Heathcote Junction, Victoria

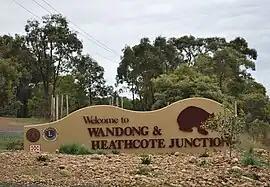
Entry sign

Heathcote Junction is a town in Victoria, Australia. The town is located north of the state capital, Melbourne and from nearby Wandong. At the , Heathcote Junction had a combined population of 839.